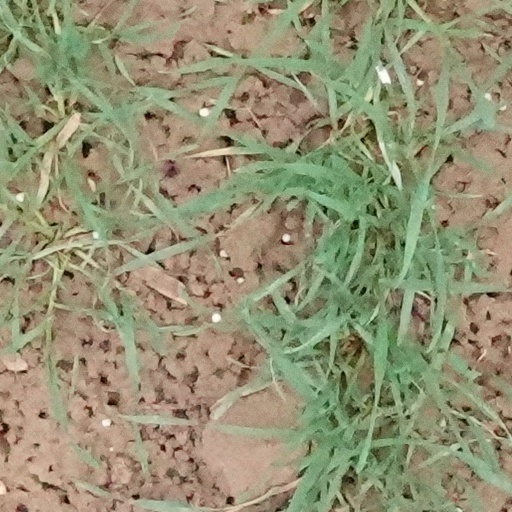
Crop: wheat